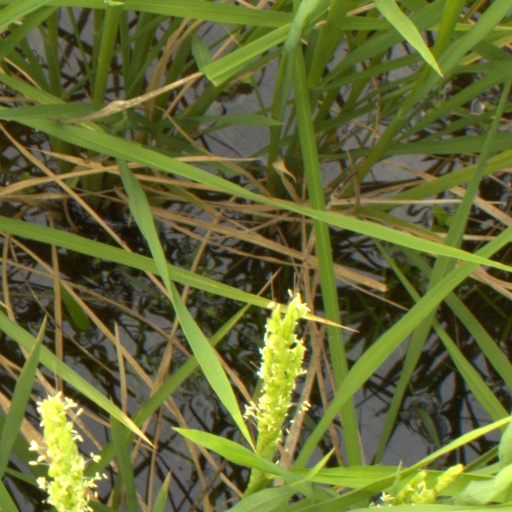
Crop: rice